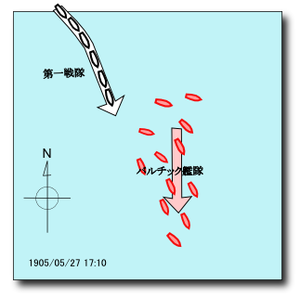
La bataille de Tsushima eut lieu les 27 et 28 mai 1905 entre la flotte russe de la Baltique commandée par l'amiral Zinovi Rojestvenski et la Marine impériale japonaise sous les ordres de l'amiral Tōgō, dans le détroit de Tsushima qui sépare la Corée du Japon. Il s'agit du principal affrontement naval de la guerre russo-japonaise, et l'un des épisodes principaux de la défaite de l'Empire russe dans ce conflit.